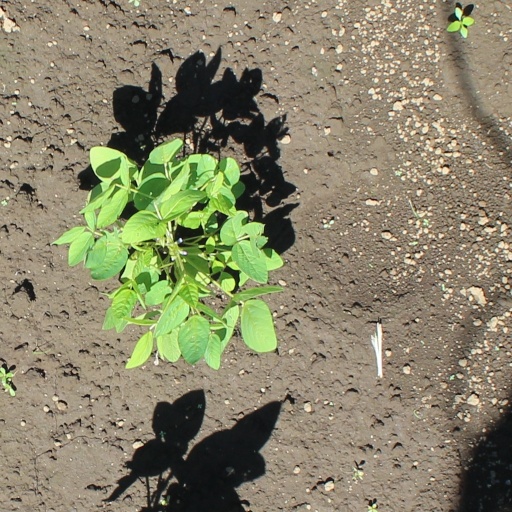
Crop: soybean